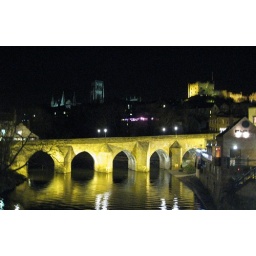
Durham castle and cathedral lit up at night, with Elvet bridge in the foreground.